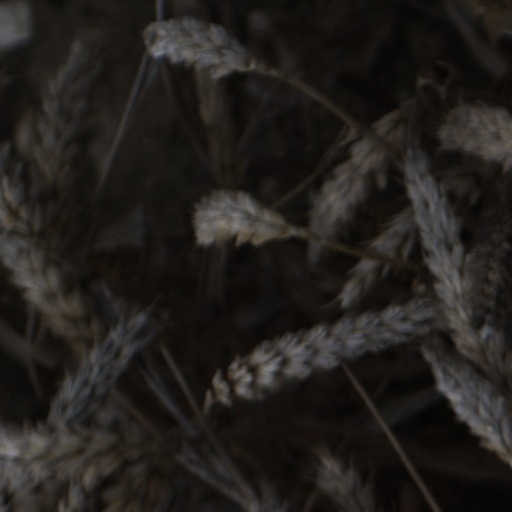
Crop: wheat